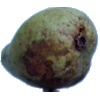
Label: Pear Stone 1